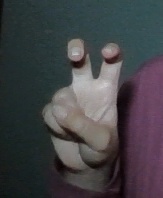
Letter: toot